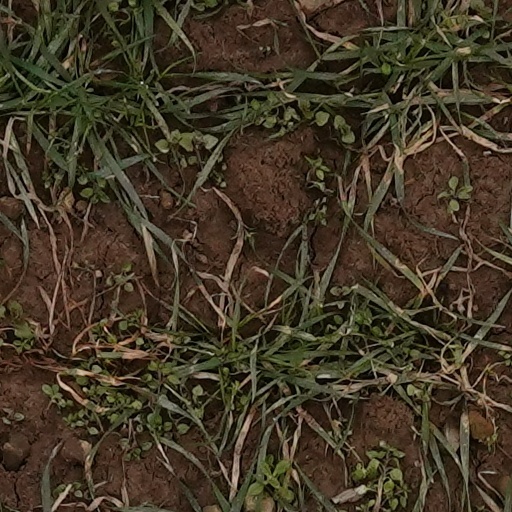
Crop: wheat